Burt Rutan

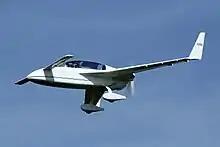
1976 Rutan VariEze

In 1968, he began building his first design, the VariViggen, which first flew in April 1972. It had the rear wing, forward canard, and pusher configuration design elements which became his trademarks. In lieu of wind tunnel testing, Rutan developed aerodynamic parameters for the VariViggen using a model rigged atop his station wagon, and measured the forces while driving on empty roads.